Sapnon Ka Mandir

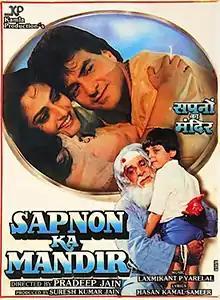
Theatrical release poster

Sapnon Ka Mandir is a 1991 Indian Hindi-language drama film, produced by Suresh Kumar under the Kamla Productions banner and directed by Pradip Jain. It stars Jeetendra, Jaya Prada in the pivotal roles and music composed by Laxmikant–Pyarelal.